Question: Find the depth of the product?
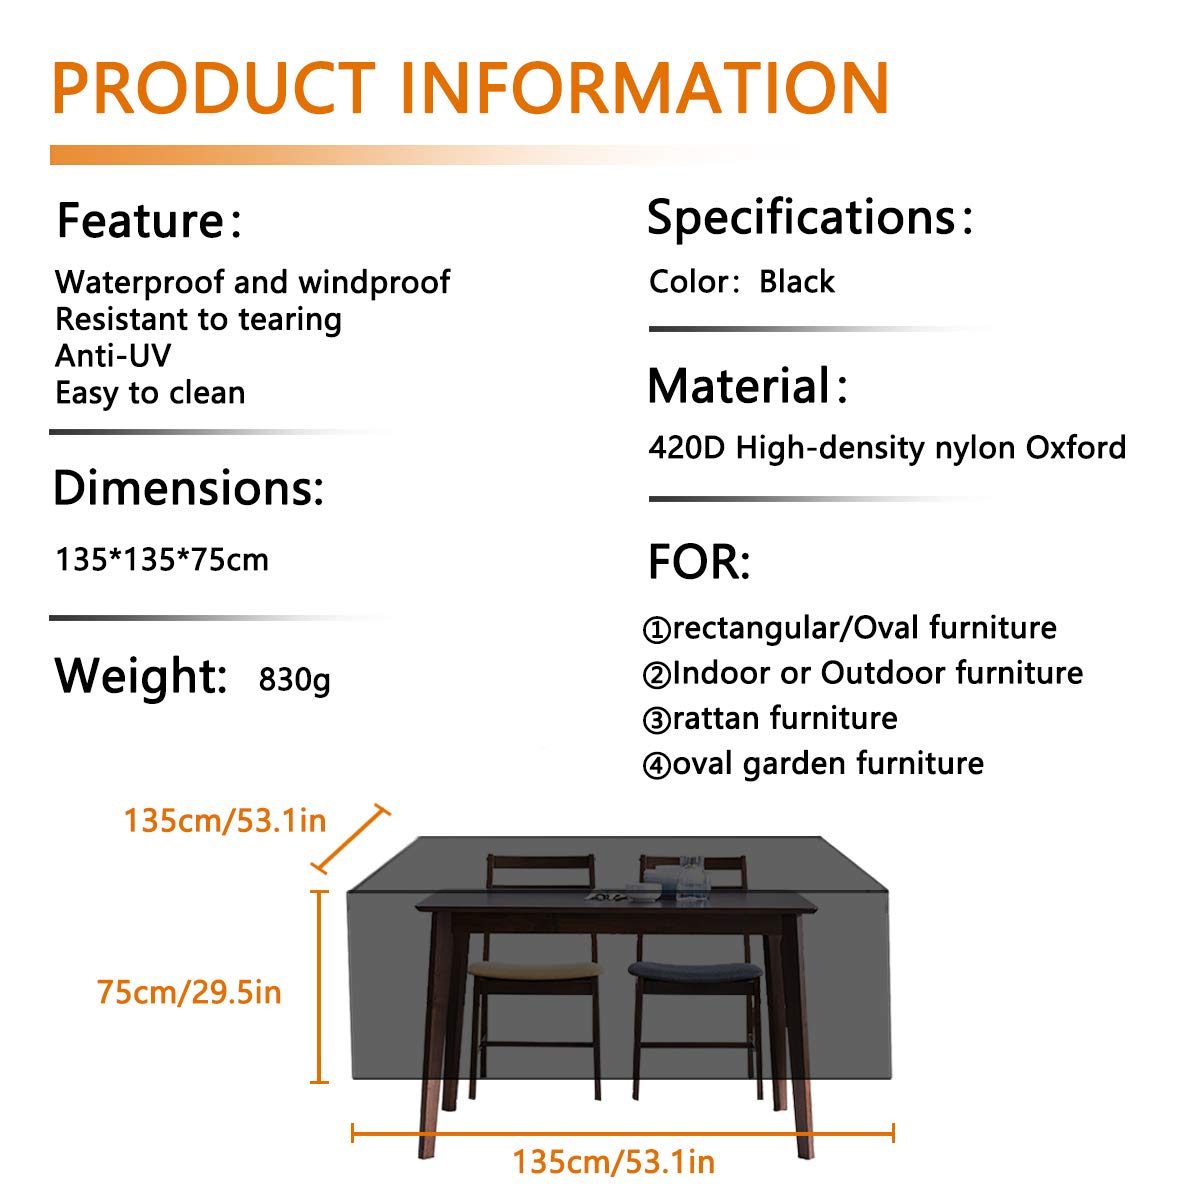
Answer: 75.0 centimetre